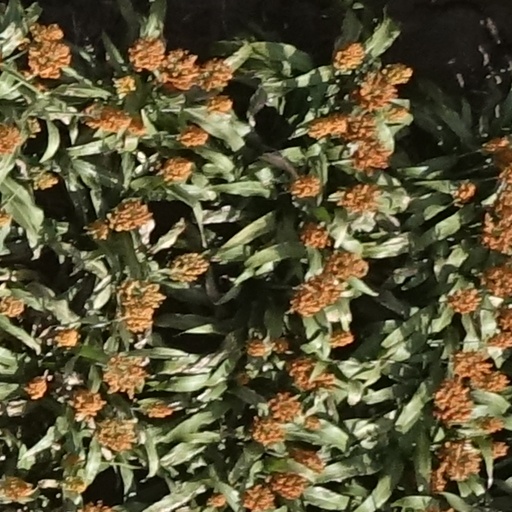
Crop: sorghum